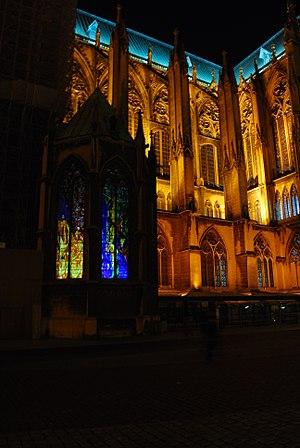
Vue d'extérieur des vitraux de Jacques Villon
Jacques Villon, pseudonyme de Gaston Émile Duchamp, né le 31 juillet 1875 à Damville et mort le 9 juin 1963 à Puteaux, est un peintre, dessinateur et graveur français.